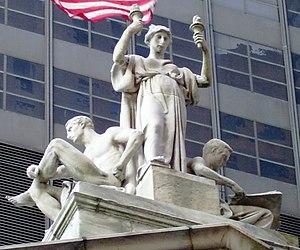
Le Appellate Division Courthouse de l'État de New York, First Department est un palais de justice historique situé au 35 East 25th Street à l'angle de Madison Avenue, en face de Madison Square Park, à Manhattan, à New York. Le bâtiment a trois étages, avec un sous-sol; l'entrée centrale fait face à la 25th Street.